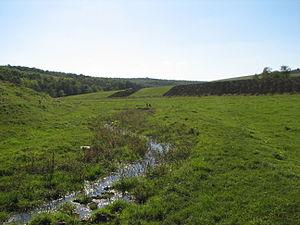
Le Tylihoul ou Tiligoul est un fleuve côtier d'Ukraine qui arrose l'oblast d'Odessa et se jette dans la mer Noire.